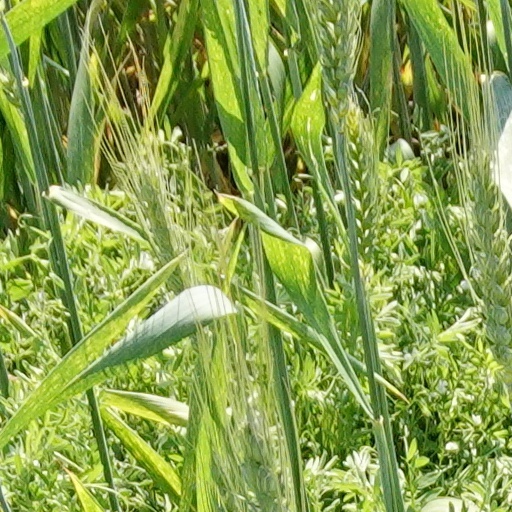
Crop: wheat